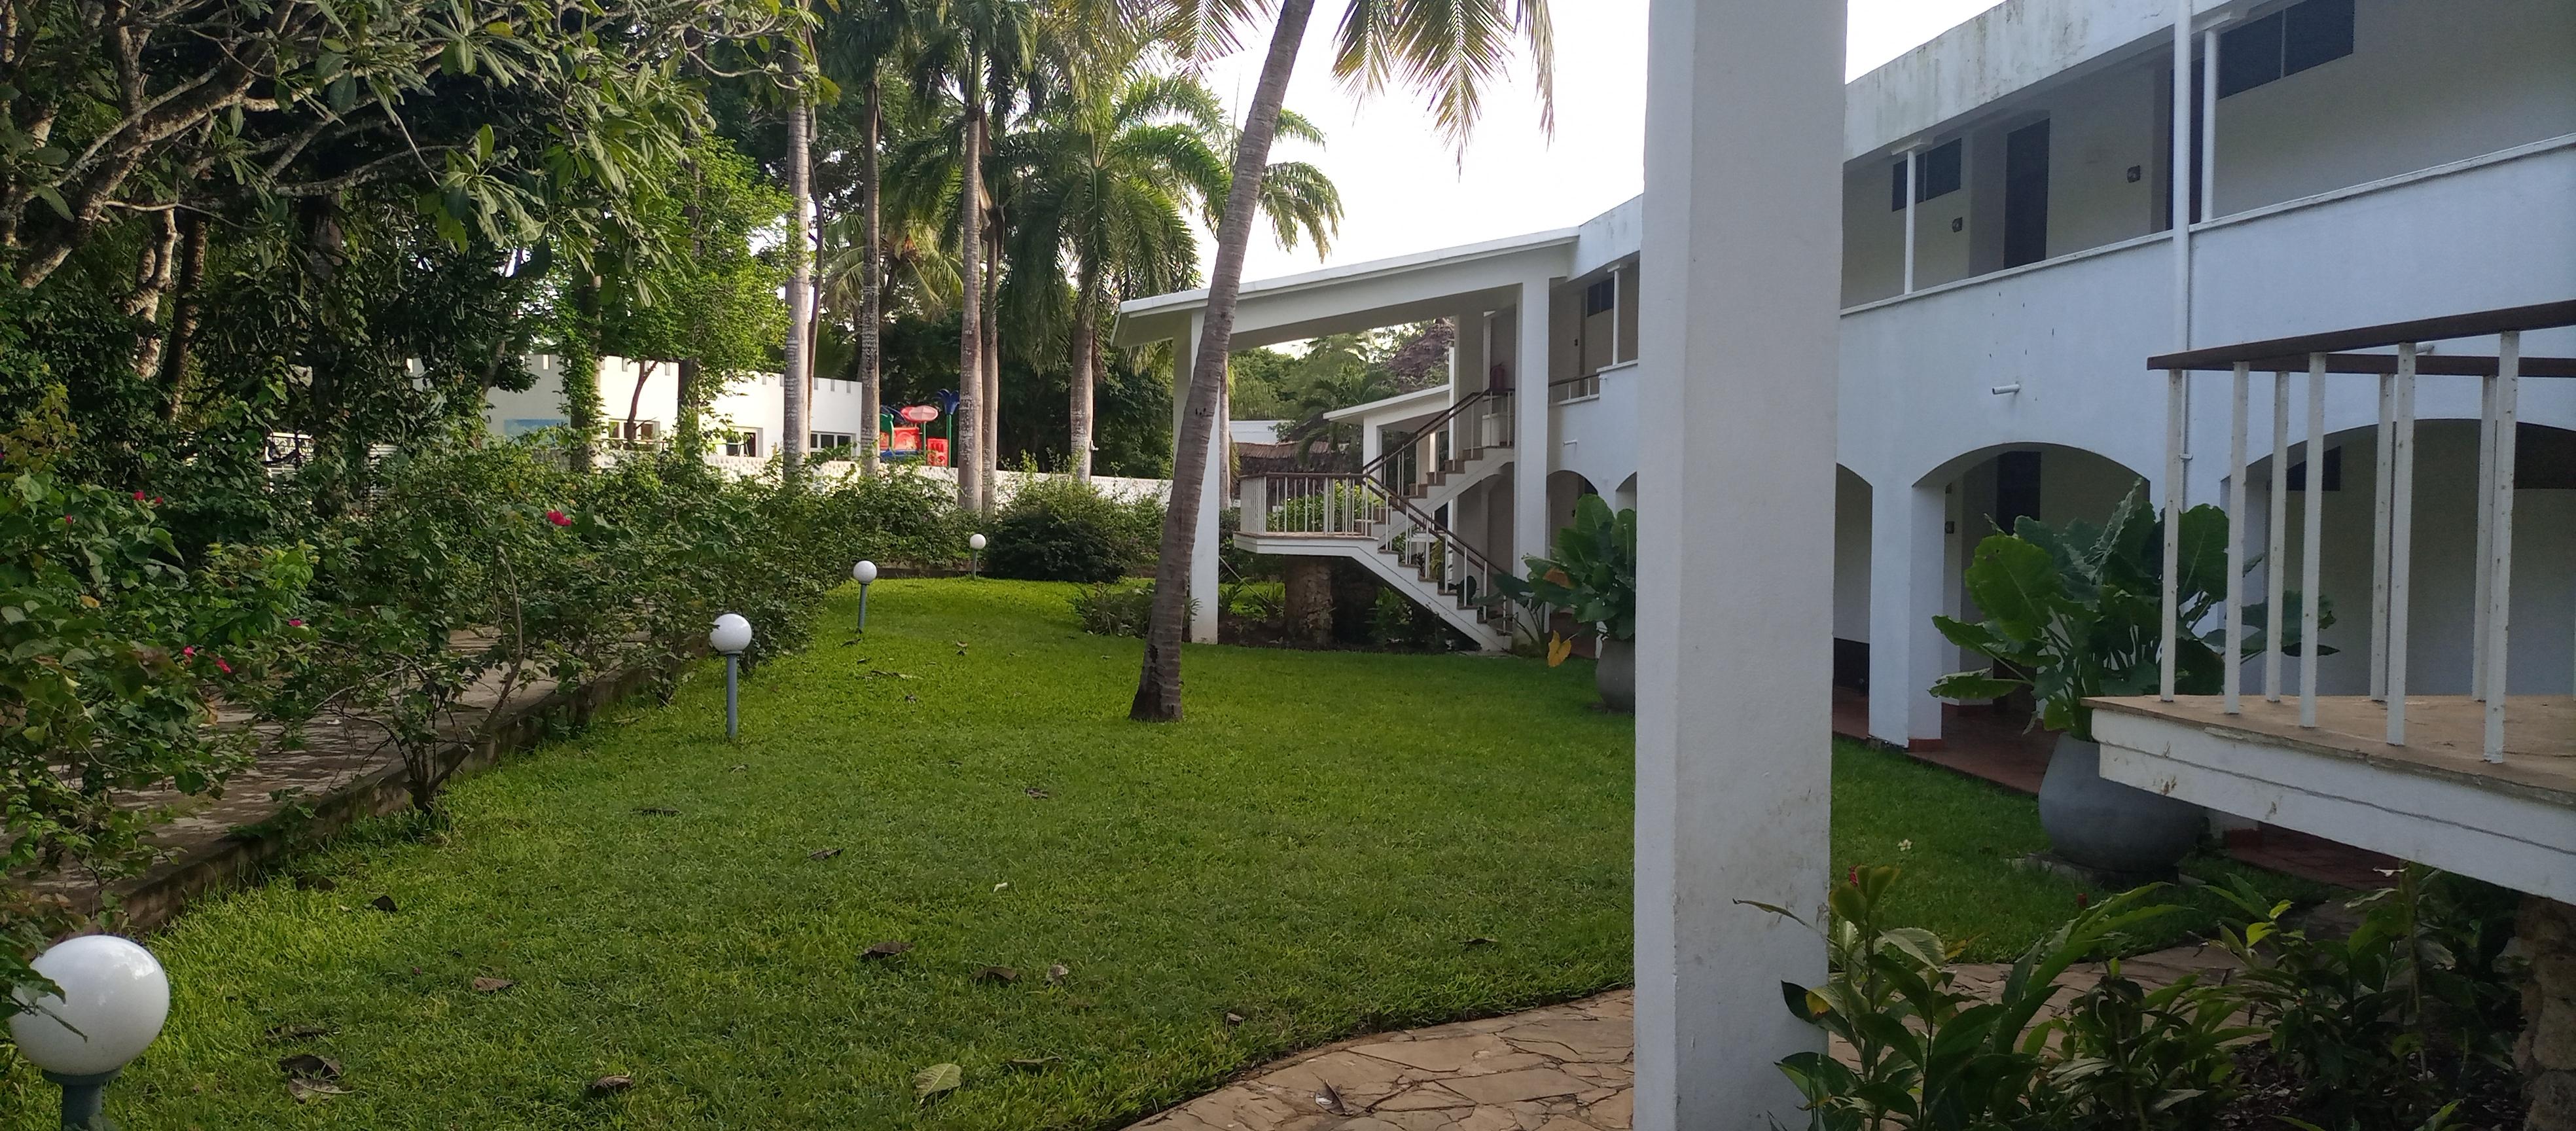
Hapa kuna jengo lililopakwa rangi nyeupe, ina milango na madirisha makubwa, kando yake kukiwa na miti ya minazi iliyosimama kidete, ikiwa  na matawi  ya kijani. Chini  kuna  milingoti iliyo na vitu vinavyowaka na pia nyasi.